M604 railway (Croatia)

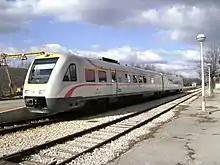
RegioSwinger in Gracac rail station

In 2006, a "RegioSwinger" collided with a truck near Knin. On August 21, 2008, a "RegioSwinger" derailed in a curve near Cerovac, while in October 2008, a train of the same type hit a cow herd on the tracks near Zrmanja. In February 2012, Split-Zagreb train derailed between Zrmanja and Malovan, with no-one injured. In May 2012, a cargo train transporting bricks derailed in Malovan.